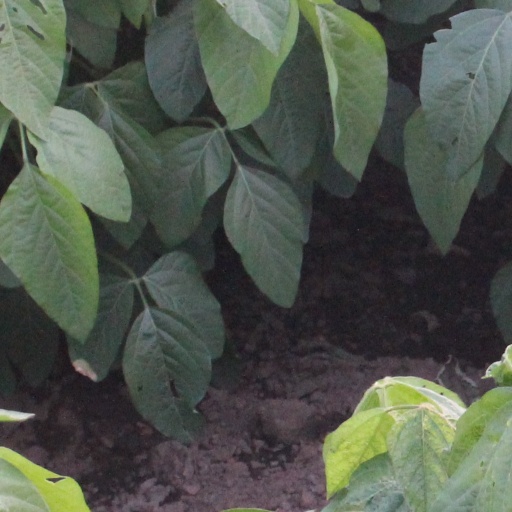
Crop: soybean